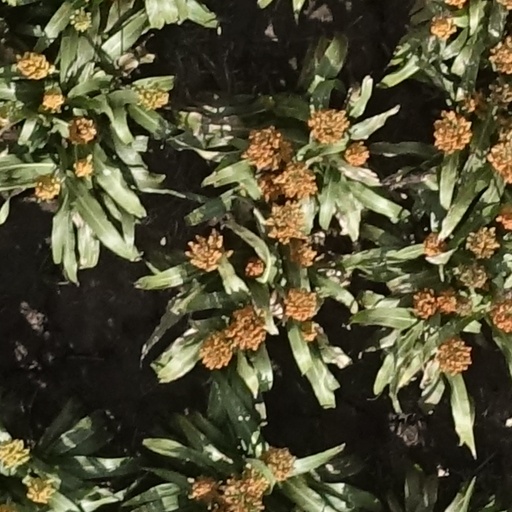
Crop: sorghum